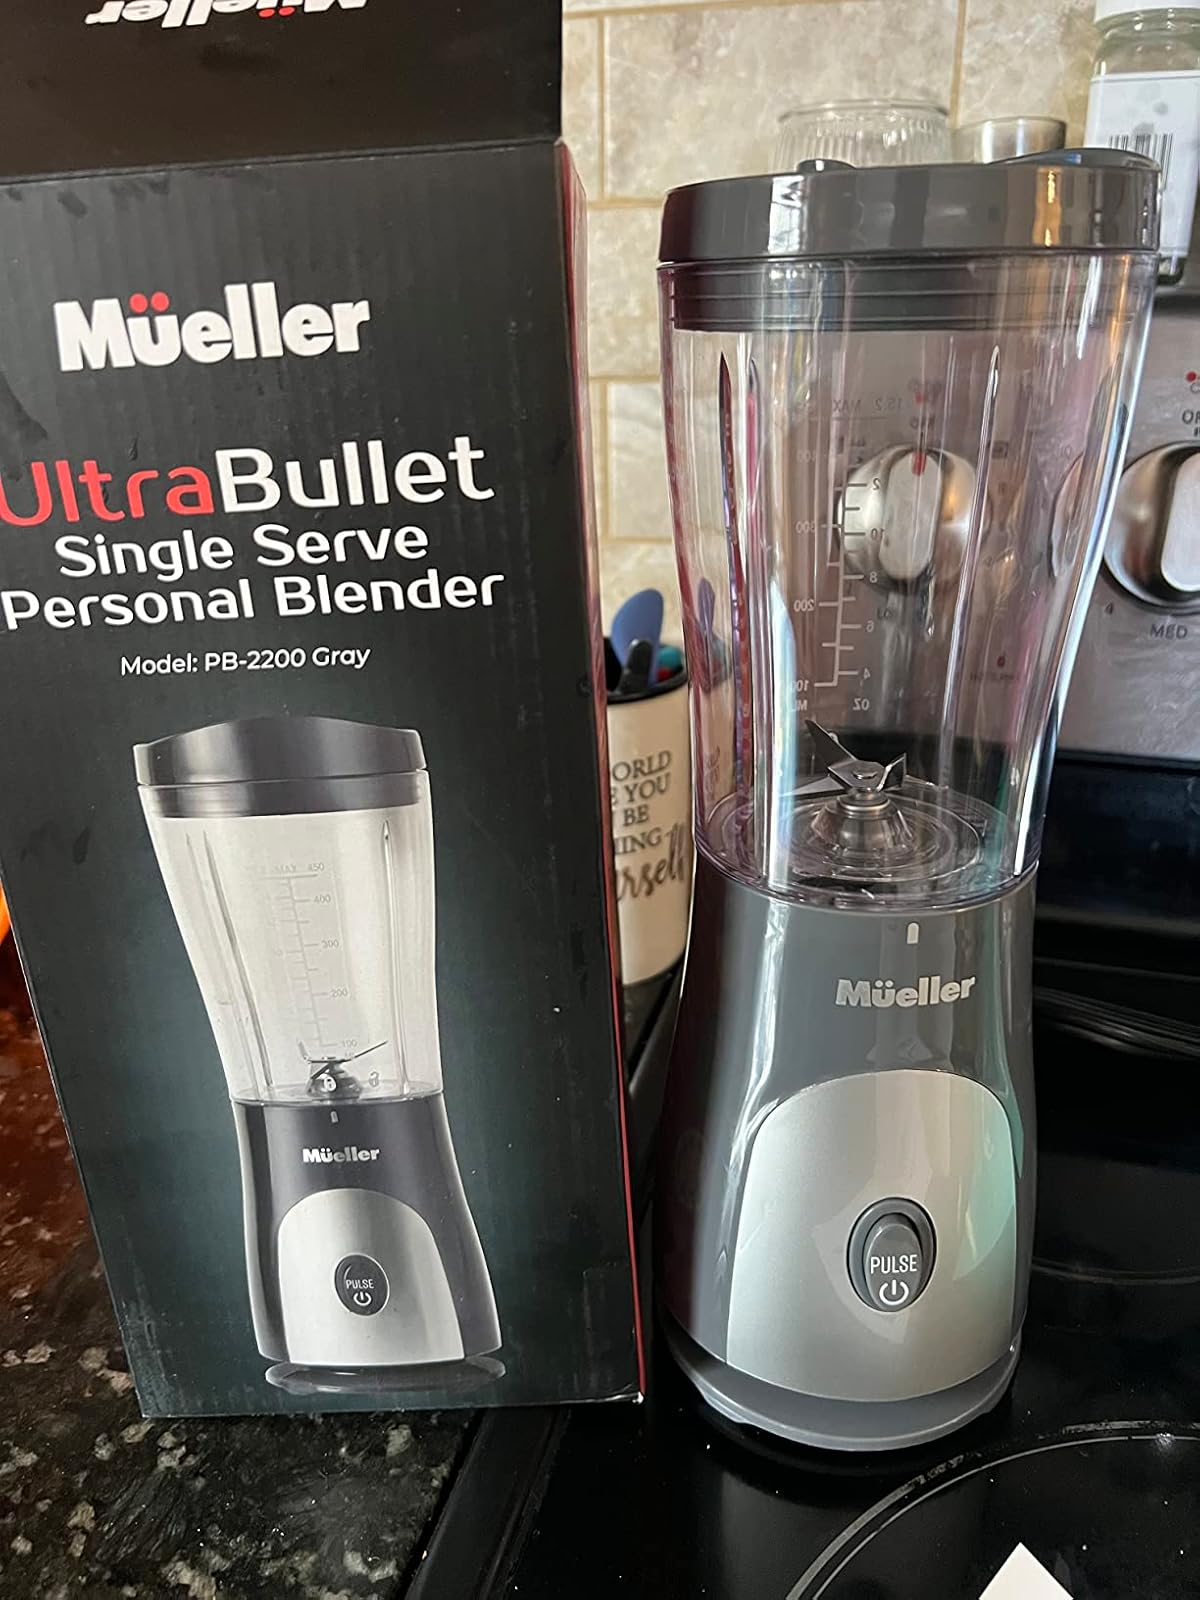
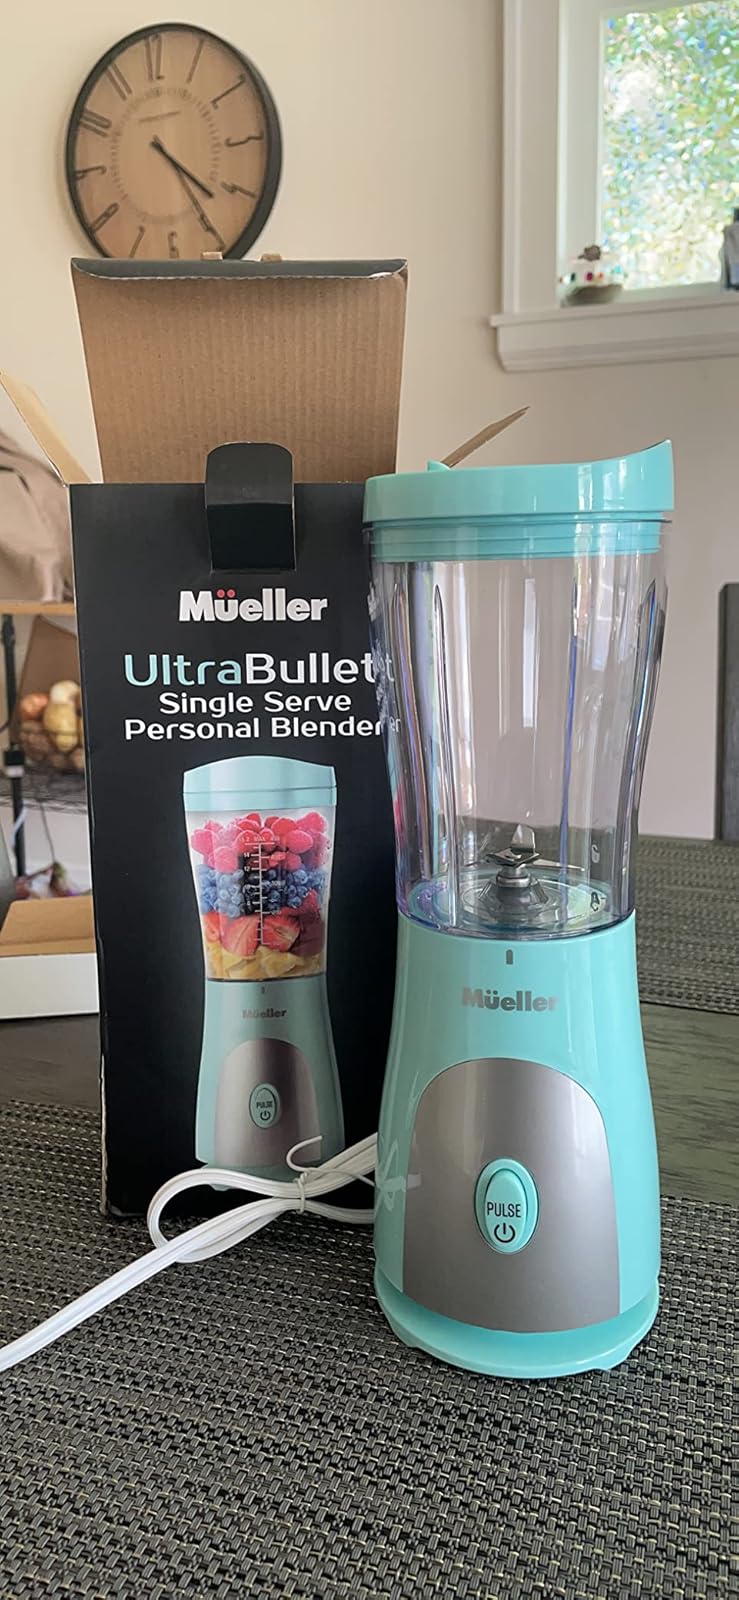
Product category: items_blender
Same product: no